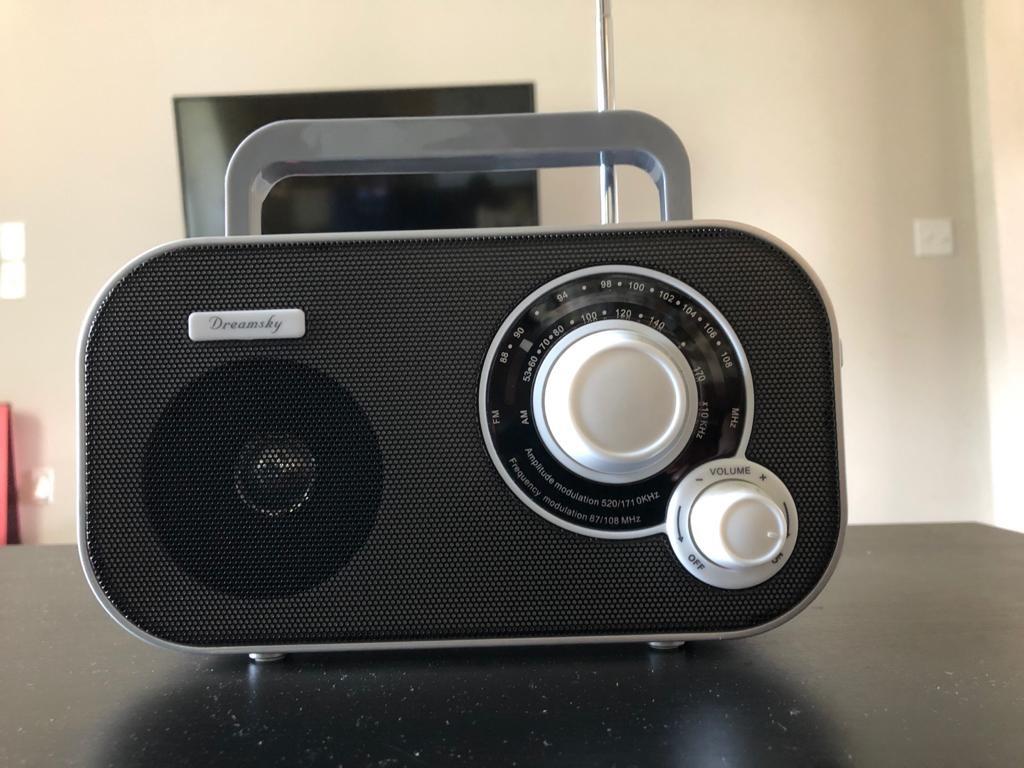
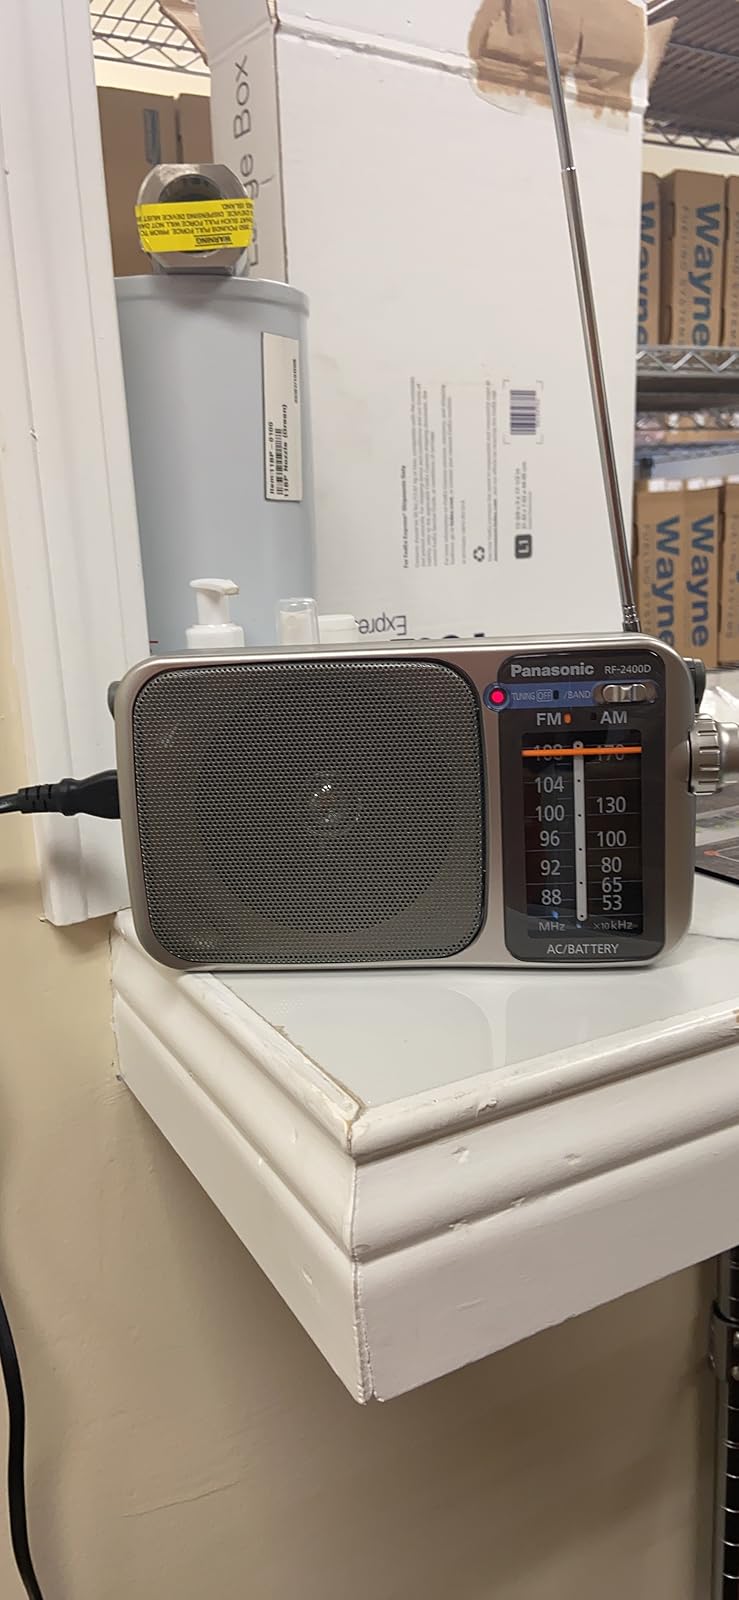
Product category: radio
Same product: no